Between Two Worlds (2021 film)

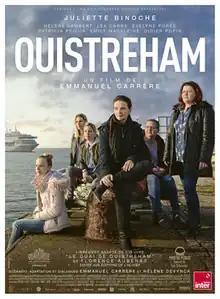
Theatrical release poster

Between Two Worlds is a 2021 French drama film directed by Emmanuel Carrère, loosely based on Florence Aubenas's 2010 autobiographical book "The Night Cleaner". Starring Juliette Binoche, it had its world premiere as the opening film of the Directors' Fortnight section at the 2021 Cannes Film Festival on 7 July 2021.